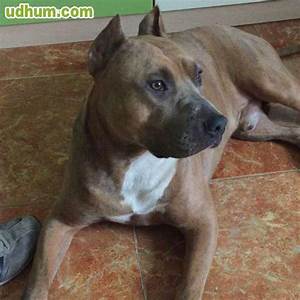
Label: cane